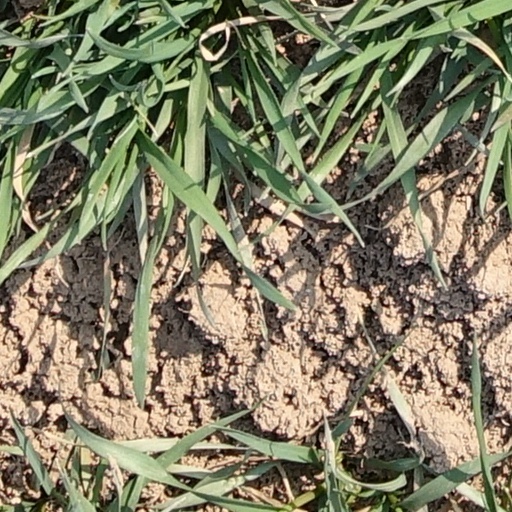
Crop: wheat